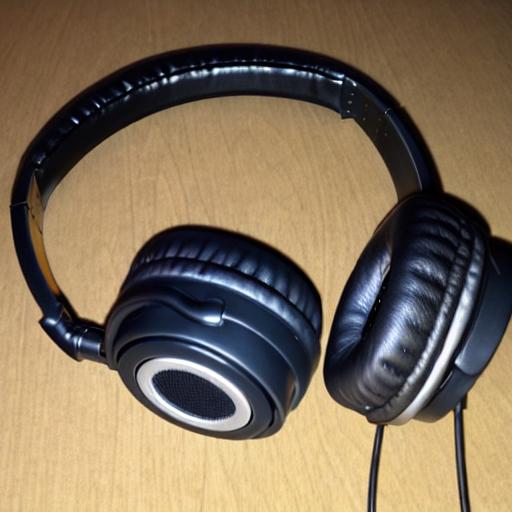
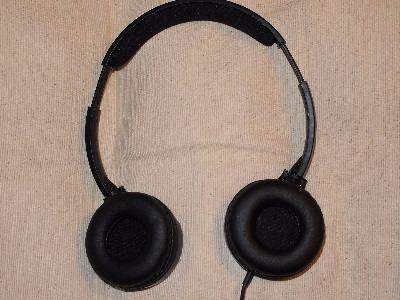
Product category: headphones
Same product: no